List of Arsenal F.C. seasons

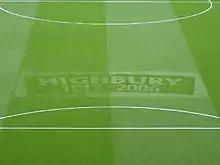
A football pitch with "Highbury 1913–2006" emblazoned on the grass: Arsenal played home matches at Highbury between those years.

In 1919, Norris arranged for the club's promotion back to the First Division, in contentious circumstances. With increased financial resources, the club established themselves as a permanent fixture in the division and was better able to spend money on new players. In 1930, Arsenal beat Huddersfield Town to win its first major piece of silverware: the FA Cup. Success continued right throughout the decade, as they won five league championships and a further FA Cup in seven years. Following the Second World War, Arsenal won two more championships and a FA Cup, but their fortunes gradually declined. It was not until 1970 that the club won another trophy – the Inter-Cities Fairs Cup, a European club competition designed to promote trade fairs. A first league and cup double was completed a year later; by the end of the decade Arsenal added another FA Cup, beating Manchester United in the 1979 final. 1980 saw Arsenal lose two finals in quick succession, defeated by West Ham United in the FA Cup final and then to Valencia in the Cup Winners' Cup on penalties. The club won their first League Cup in 1987, but a year later failed to retain the trophy as outsiders Luton Town beat them in the final. In 1989, Arsenal won their first league championship in 18 years, courtesy of Michael Thomas' last-minute goal against closest challengers Liverpool in the final game of the season. The club did not build on their success, finishing fourth the following season, but regained the title in 1991. As champions, Arsenal were eligible to play in the European Cup, but their time in the competition ended abruptly as they were eliminated in the second round by Benfica.